Crescent, Iowa

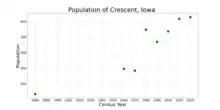
The population of Crescent, Iowa from US census data

As of the census of 2020, there were 628 people, 244 households, and 192 families residing in the city. The population density was 649.3 inhabitants per square mile (250.7/km). There were 255 housing units at an average density of 263.7 per square mile (101.8/km). The racial makeup of the city was 96.3% White, 0.2% Black or African American, 0.0% Native American, 0.3% Asian, 0.0% Pacific Islander, 0.2% from other races and 3.0% from two or more races. Hispanic or Latino persons of any race comprised 1.3% of the population.